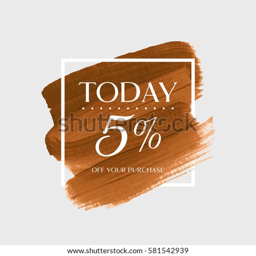
sale today % off sign over art brush acrylic stroke paint abstract texture background vector illustration .